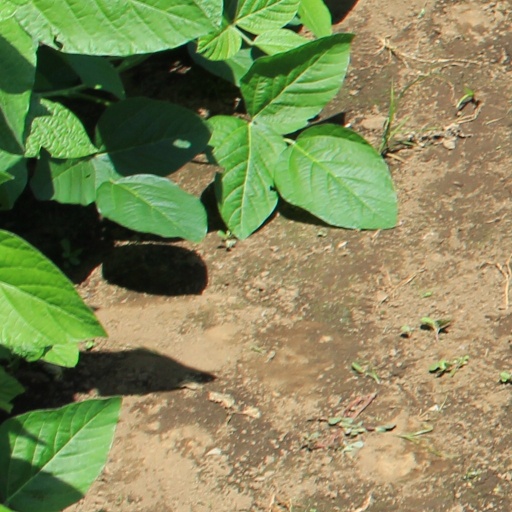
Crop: soybean